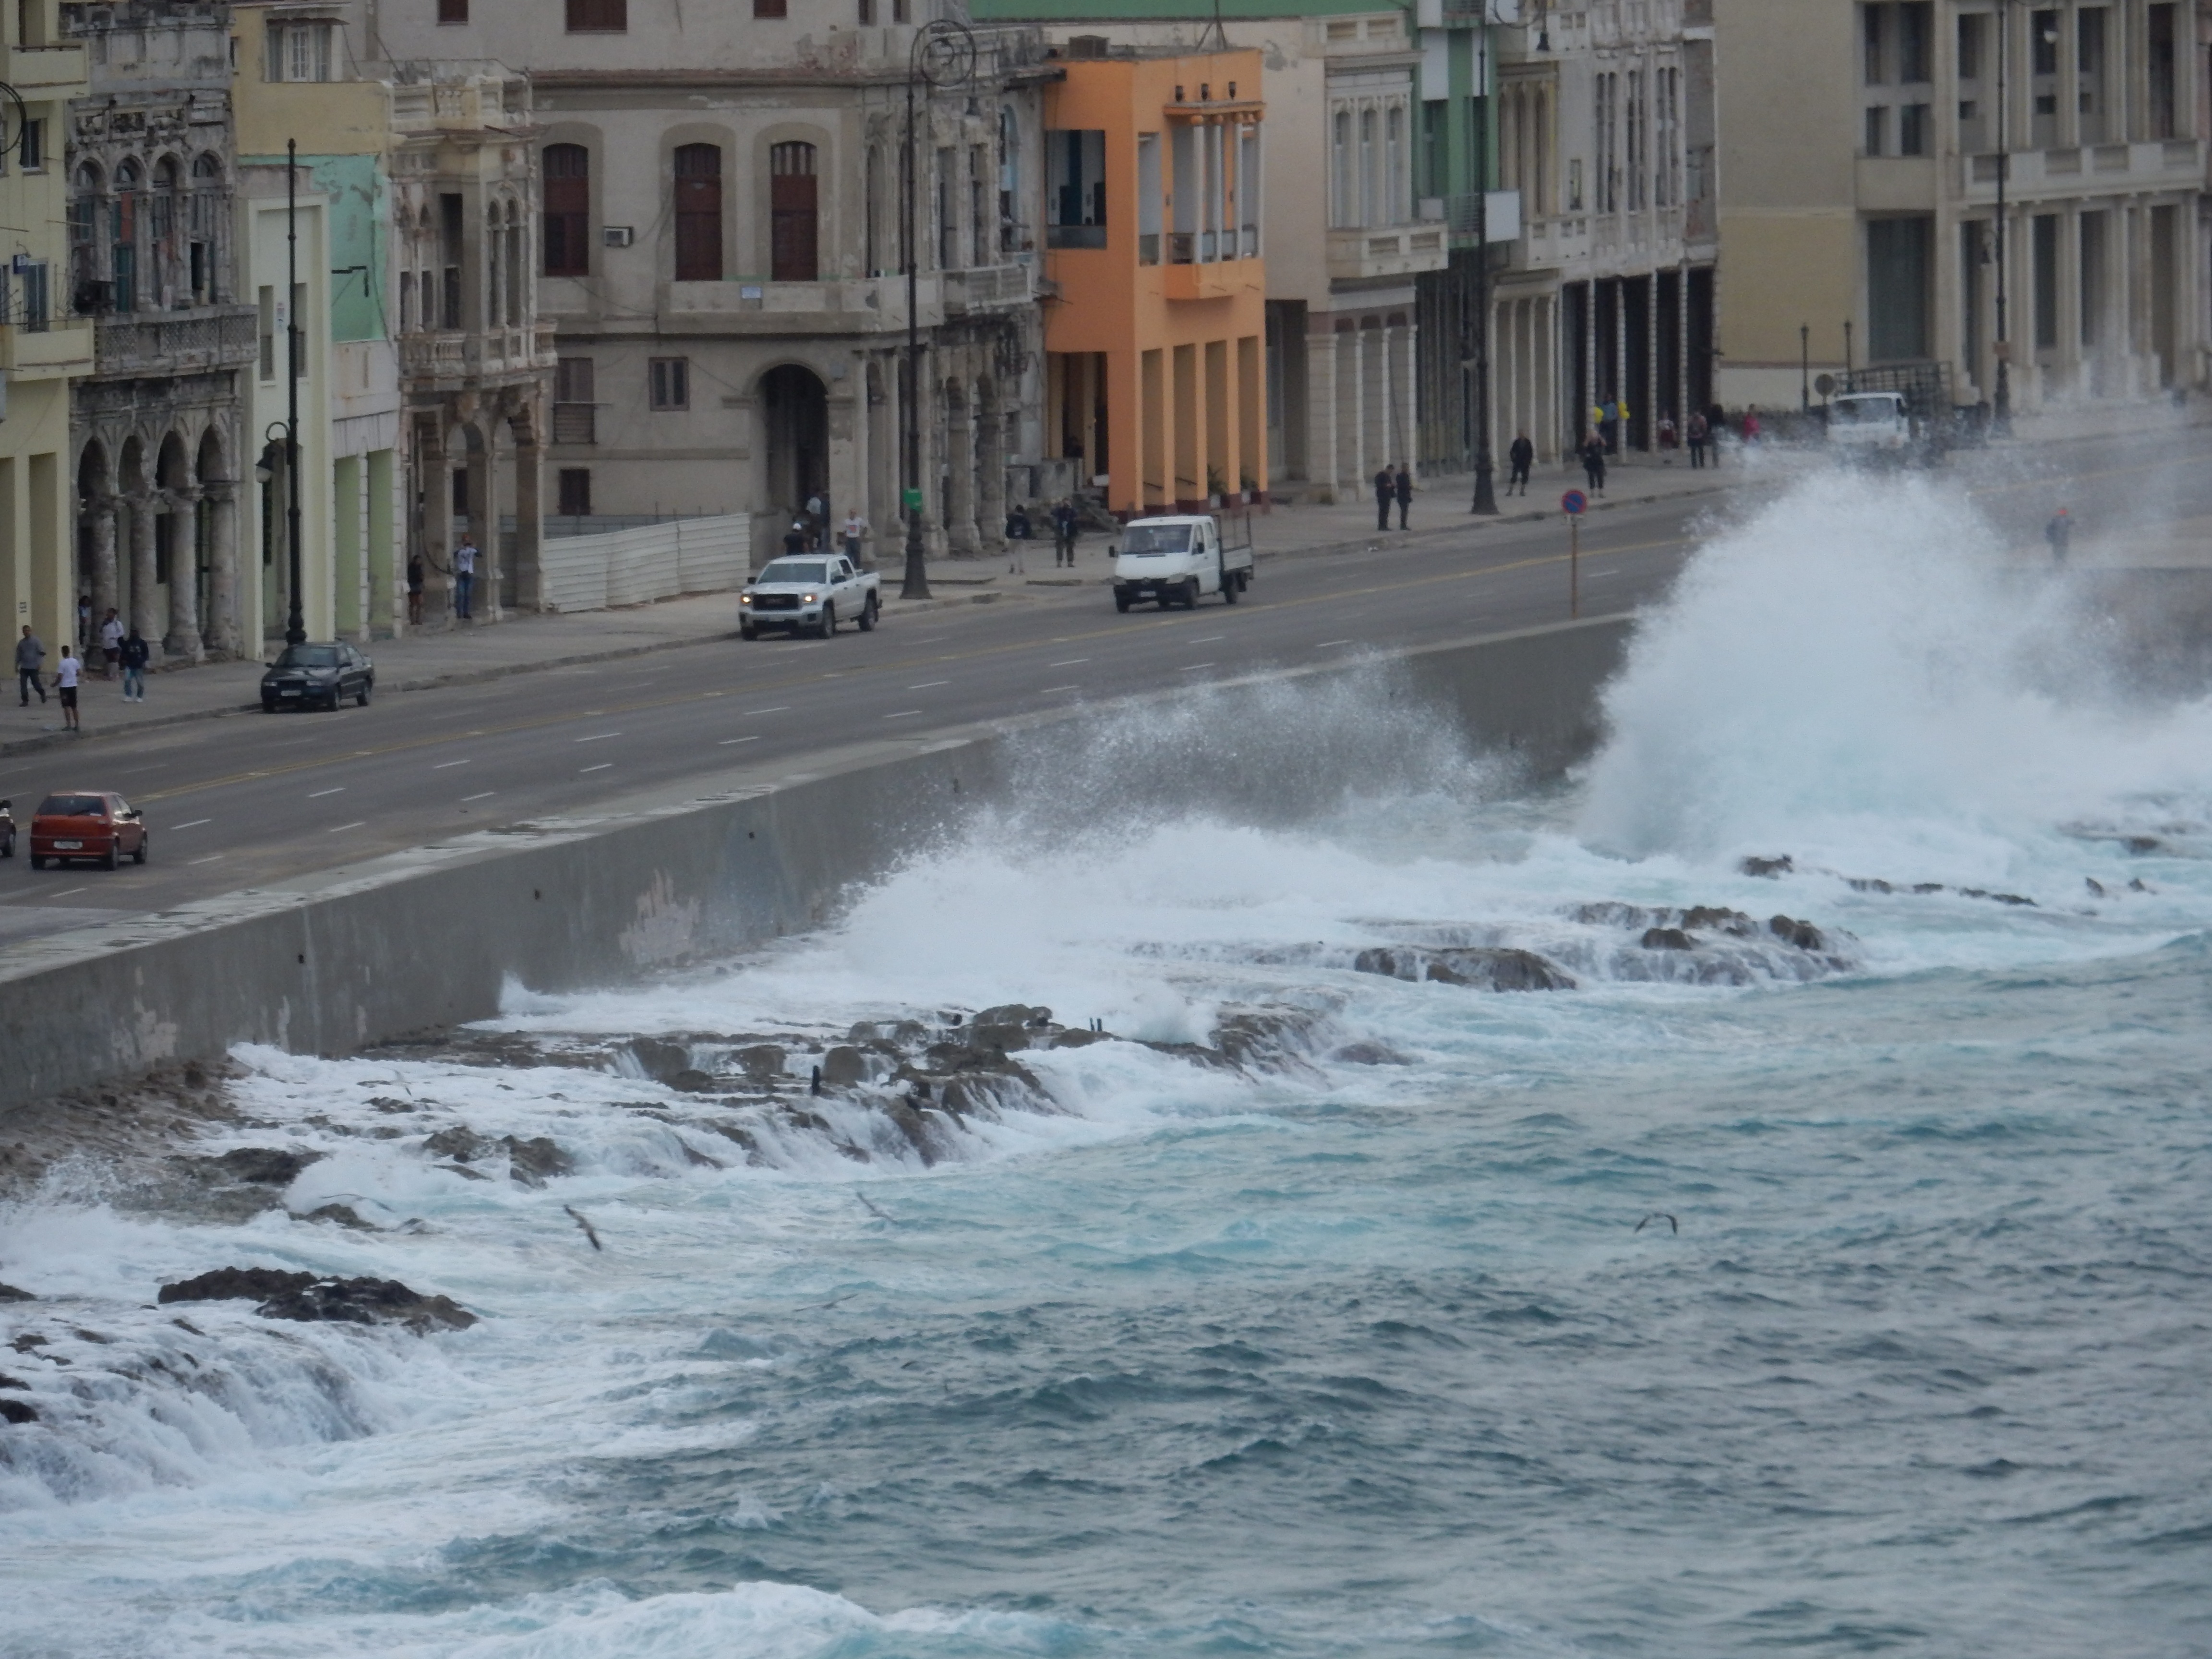
sea, coast, water, winter, wave, river, weather, rapid, tourism, waterway, cuba, outdoors, waves, caribbean, water feature, havana, wind wave